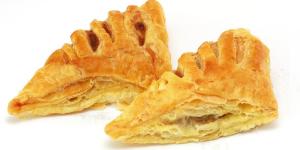
hojaldre de setas y langostinos con thermomix